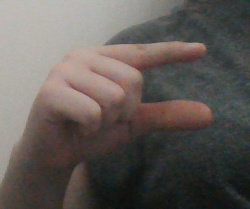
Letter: dal